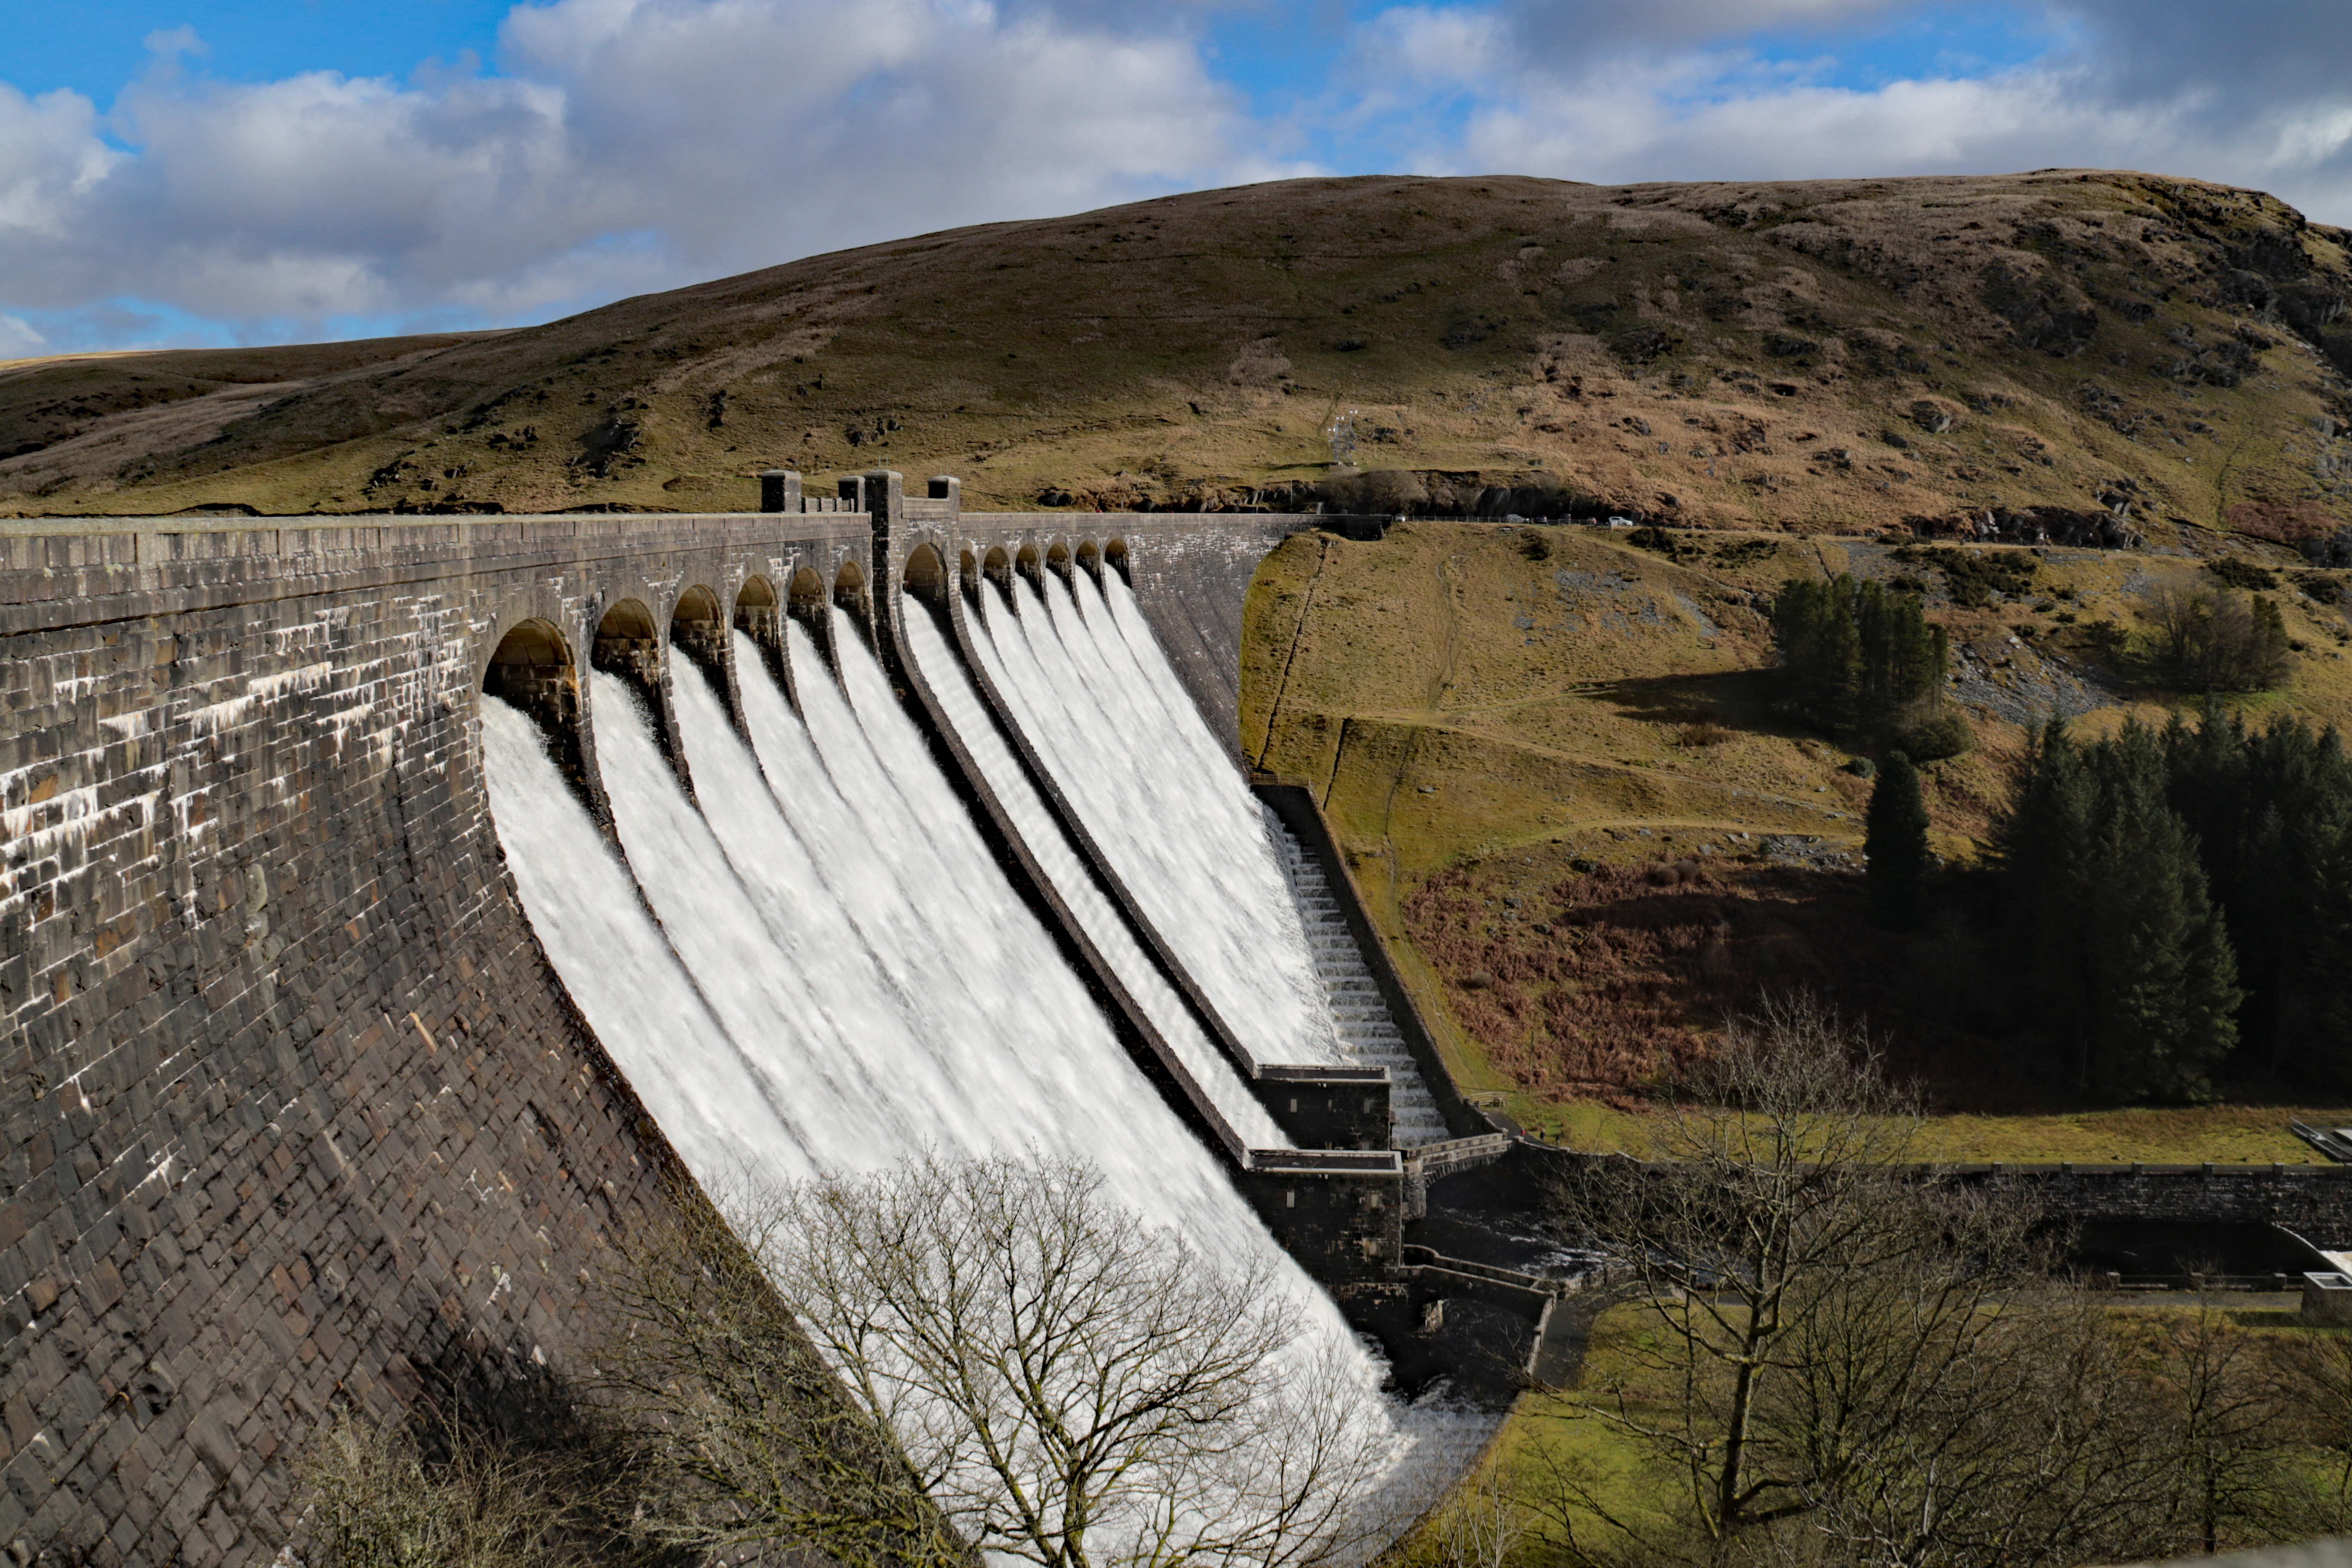
landscape, sea, coast, water, mountain, bridge, hill, cliff, high, dam, reservoir, terrain, waterway, wales, geology, infrastructure, loch, nonbuilding structure, claerwen, elan valley